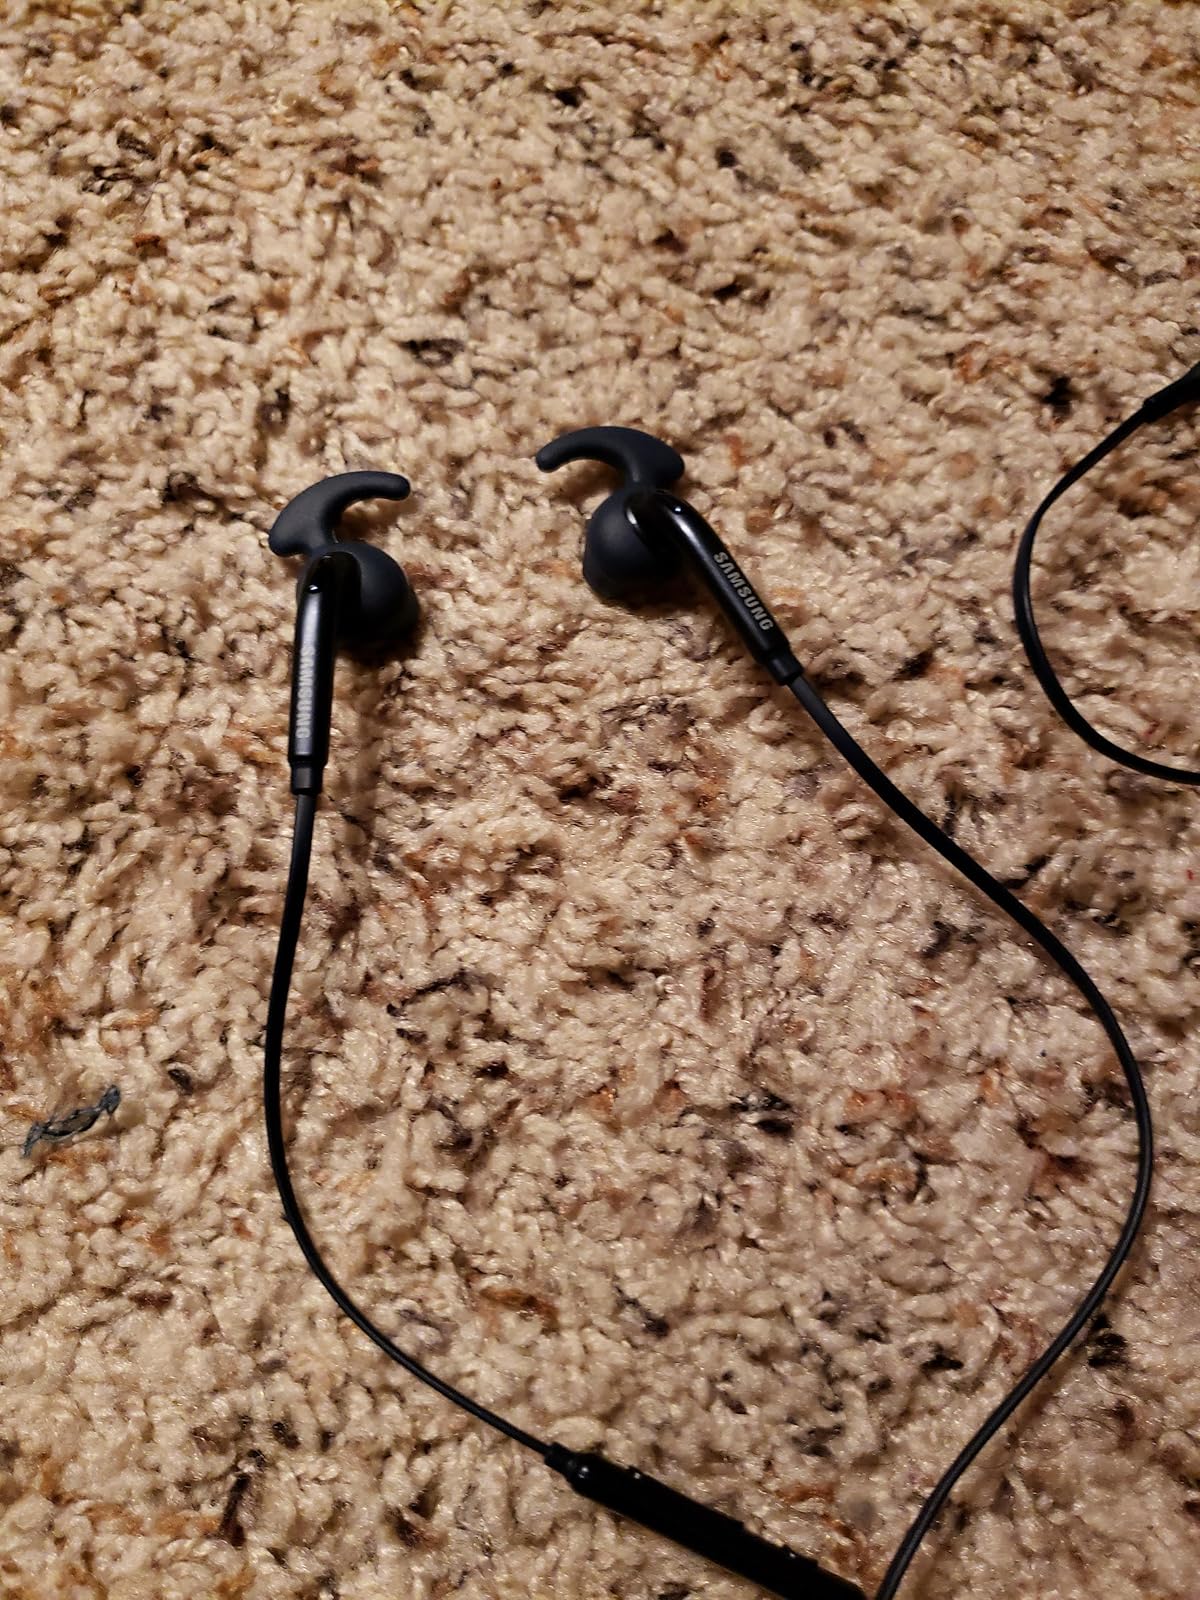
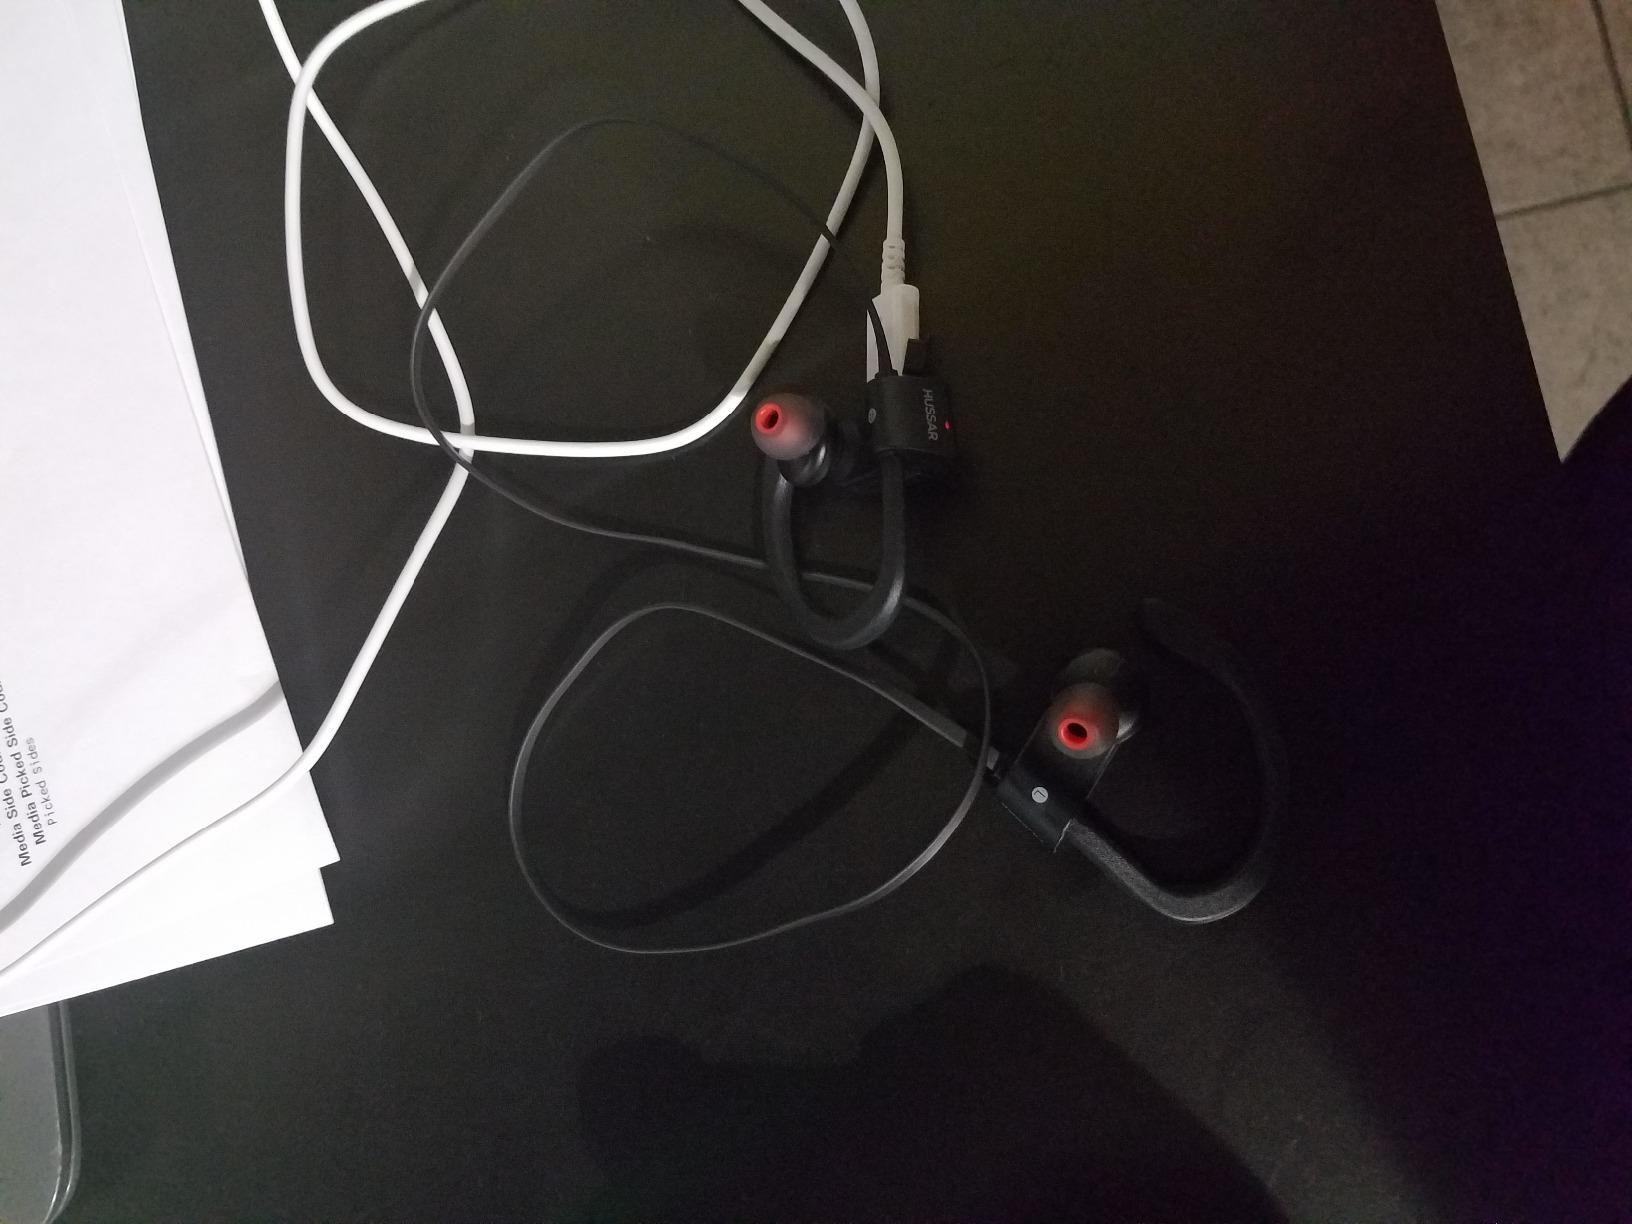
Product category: headphones
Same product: no